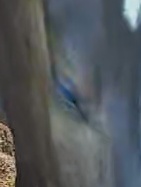
Face region: eyes (orbital_tightening_and_eye_area)
Pain indicator: obviously_present